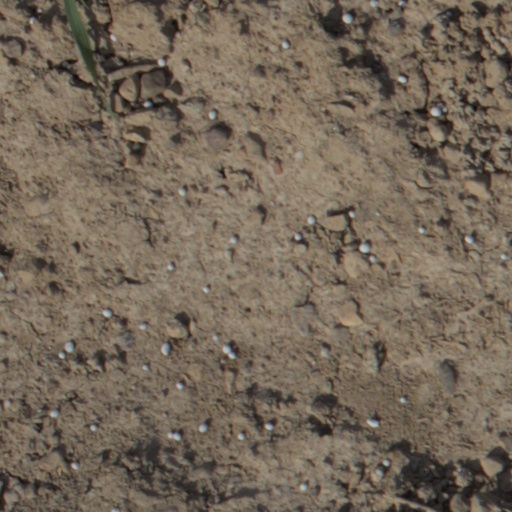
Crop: wheat